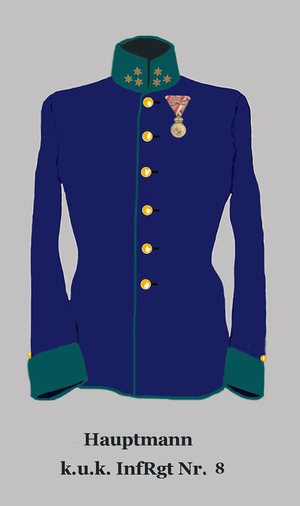
Capitaine du 8e régiment d'infanterie de l'armée Autriche-Hongroise (Régiment allmande avec col droit en vert herbe et boutons en jaune